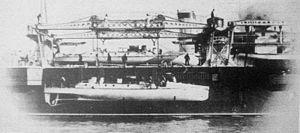
La Foudre est un transport d'hydravions français, le premier de l'histoire. Son développement suit l'invention, en 1910, de l'hydravion avec le Canard Voisin français.